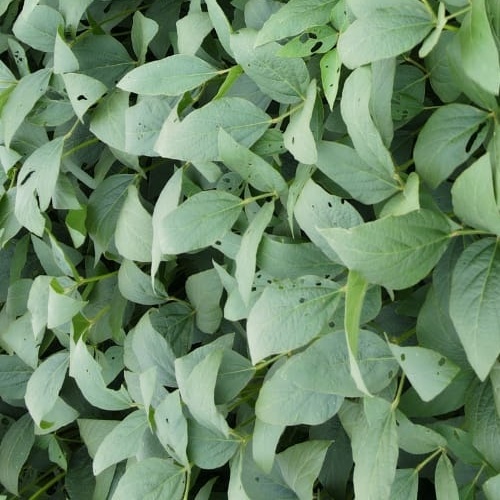
Label: Diabrotica_speciosa